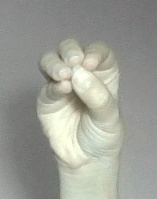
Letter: ha